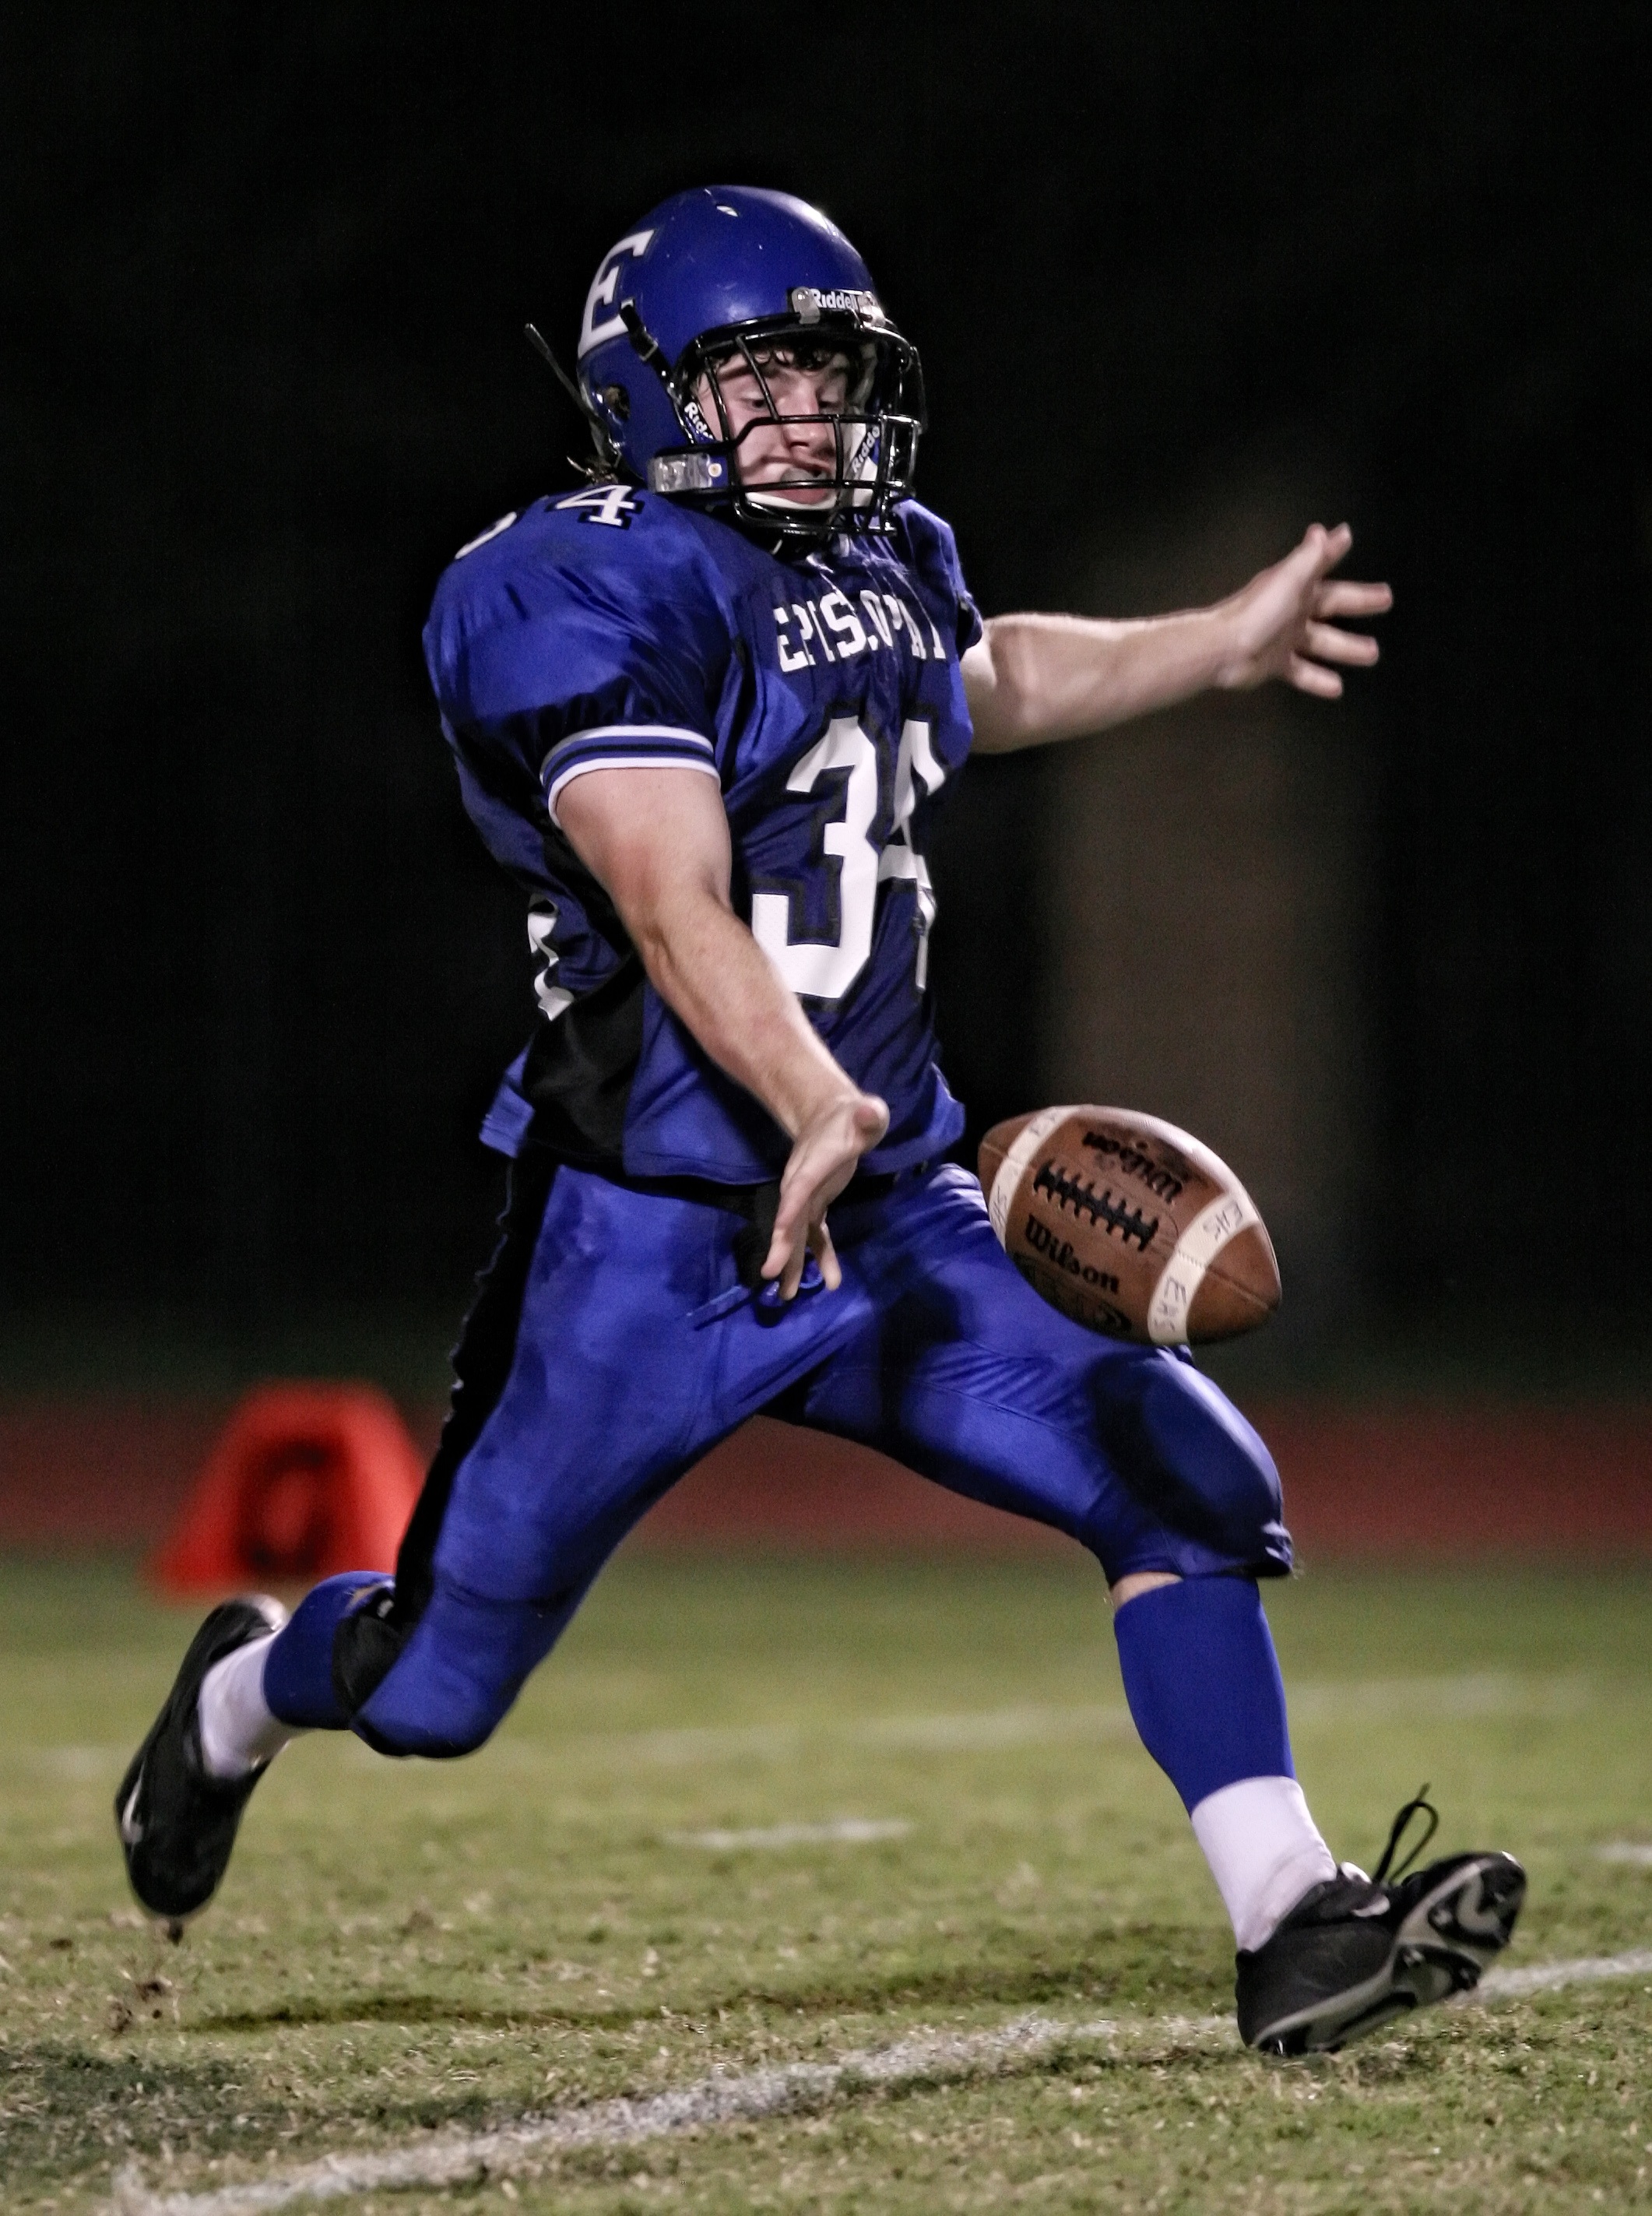
sport, game, youth, action, soccer, football, player, teenager, american football, sports, punt, kick, tackle, kicker, football player, catcher, gridiron, ball game, kicking, team sport, high school football, punter, baseball positions, gridiron football